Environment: real
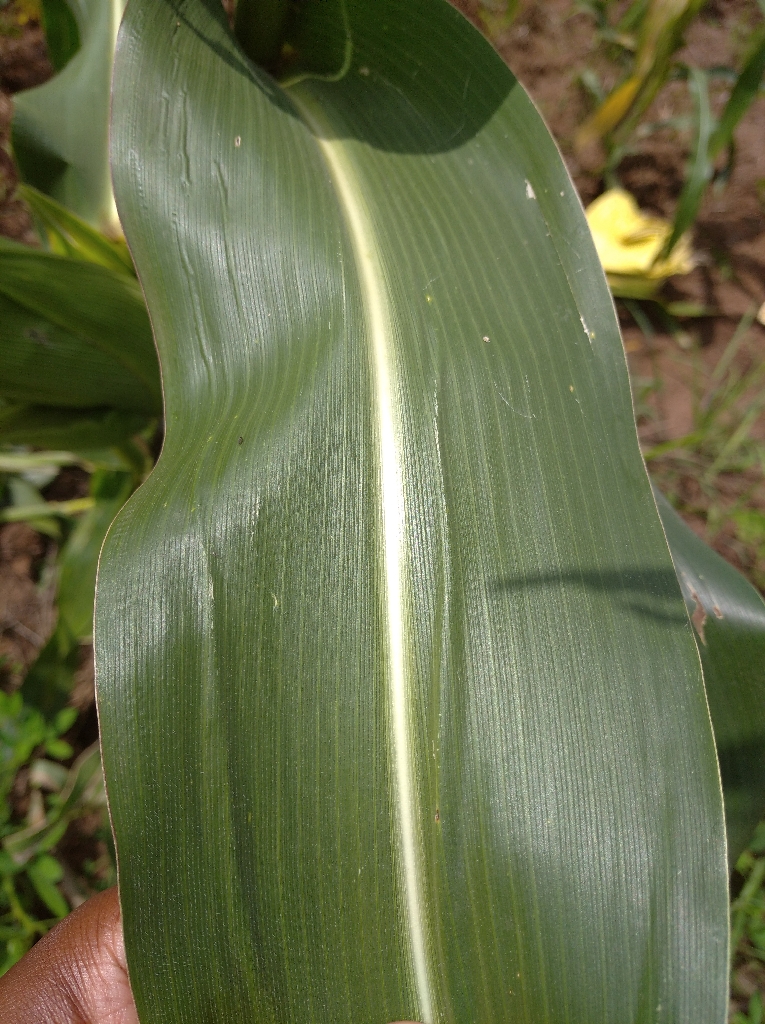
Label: healthy